Cherryland, California

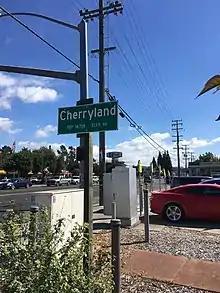
Downtown Cherryland sign across from Creekside Center

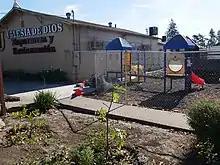
Hispanic church along Hampton Rd in Cherryland

Cherryland is an unincorporated community and census-designated place (CDP) in Alameda County, California, United States. Cherryland is located between Ashland to the north and the city of Hayward to the south. The population was 15,808 at the 2020 census.